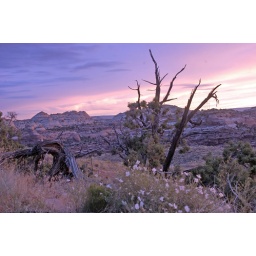
sunrise in the escalante river canyon